Describe the emotion expressed in this image:  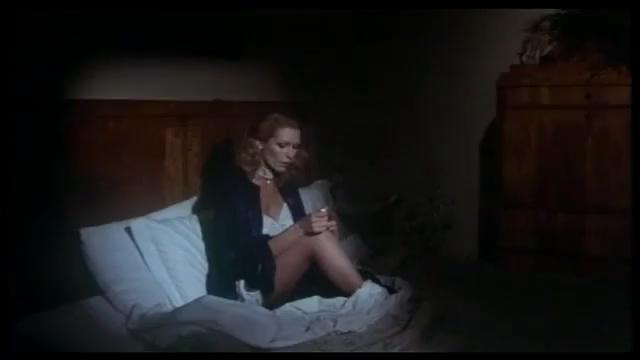
This person displays Suffering, valence and arousal with low intensity.